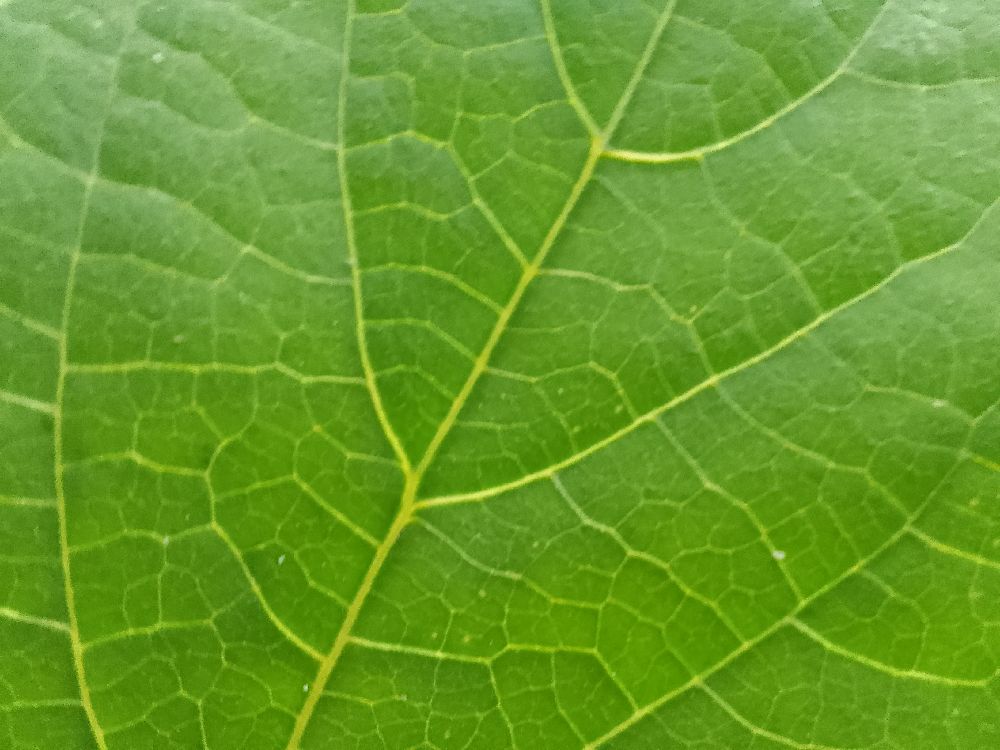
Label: healthy